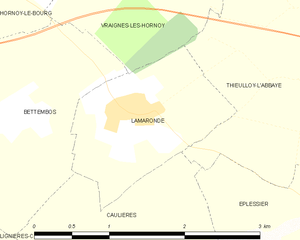
Carte des communes françaises Lamaronde